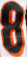
Number: 8